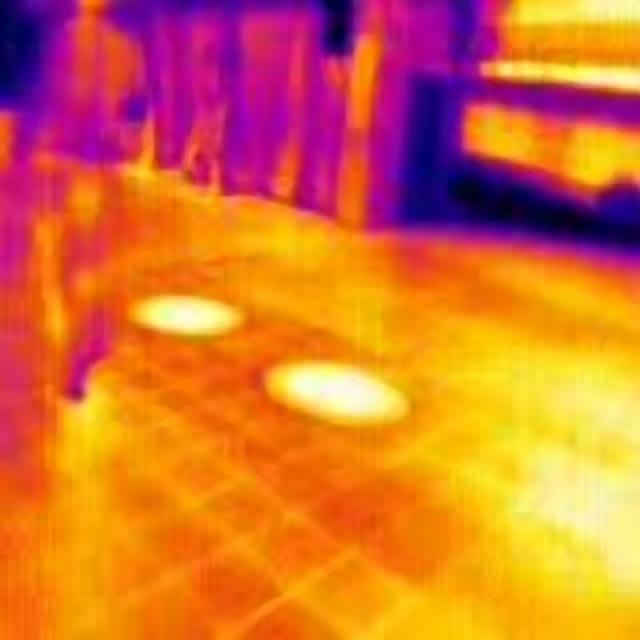
Detected objects:
label: person